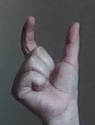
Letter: nun